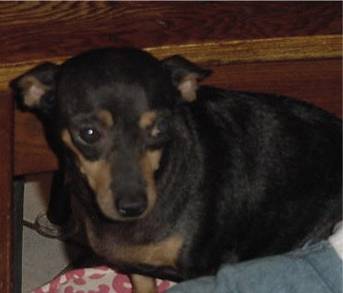
Label: dog